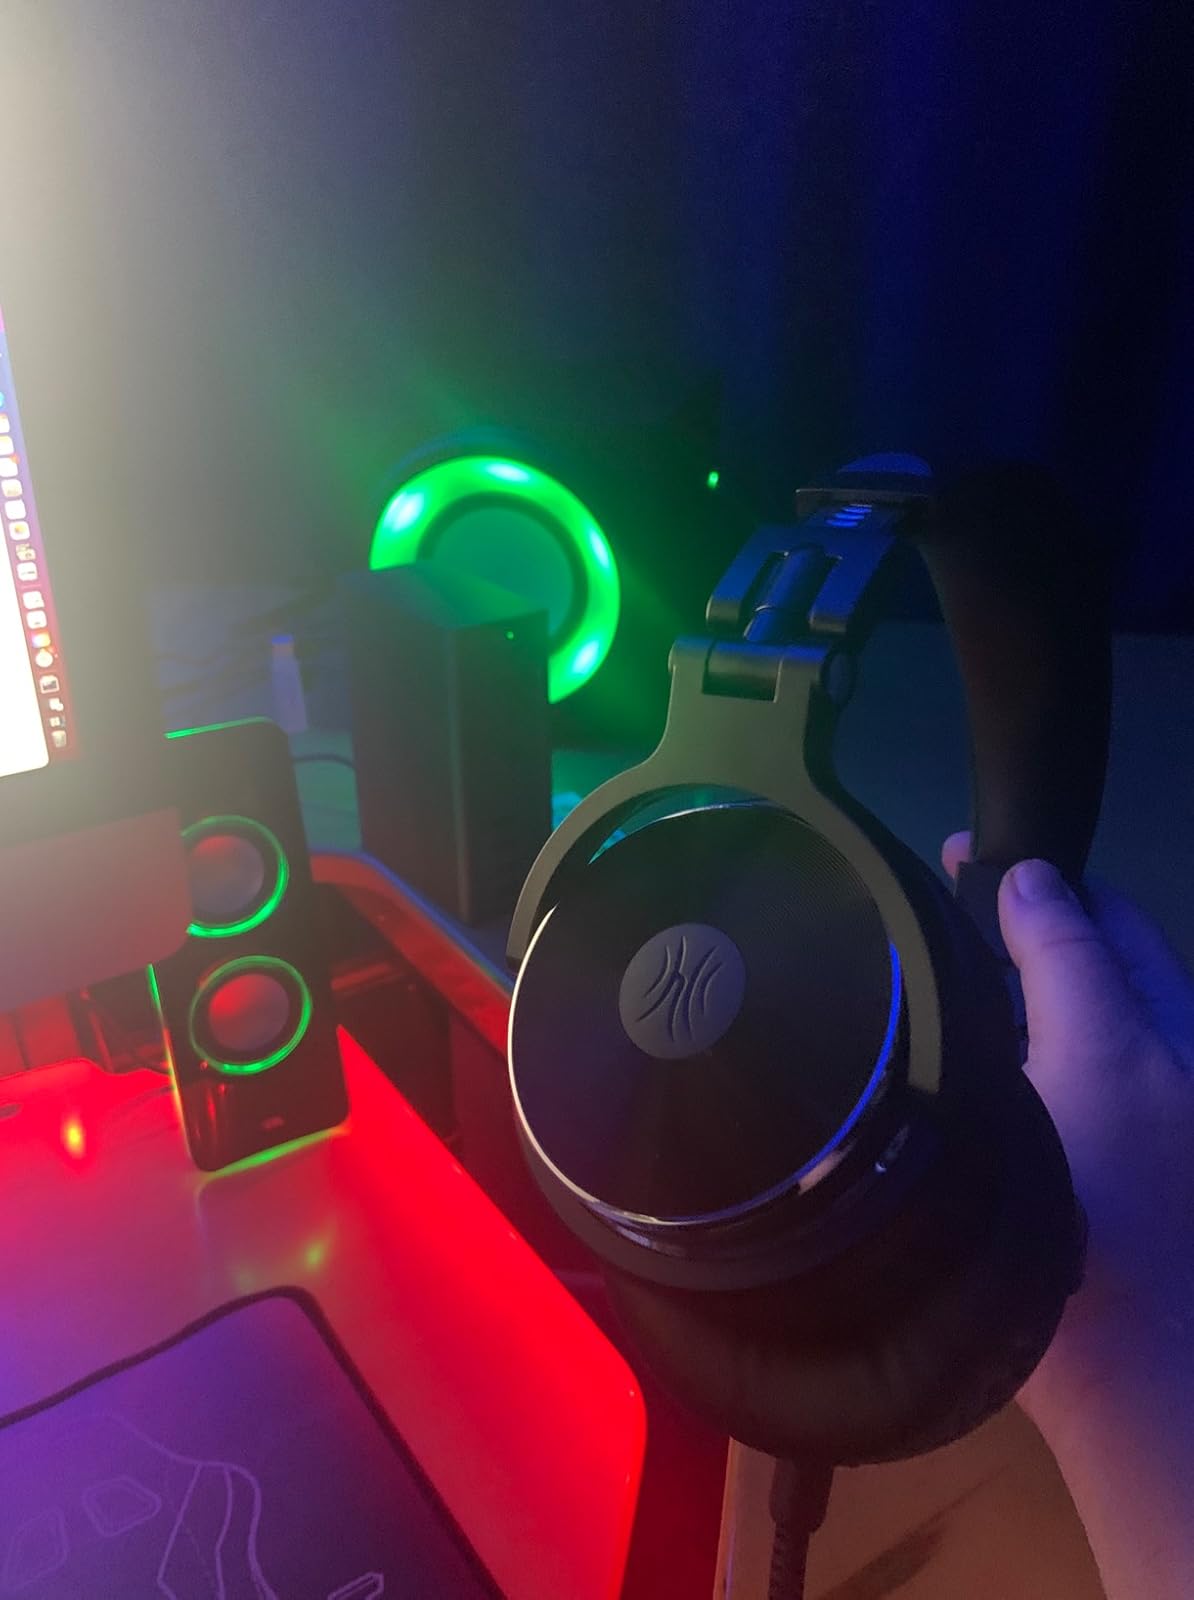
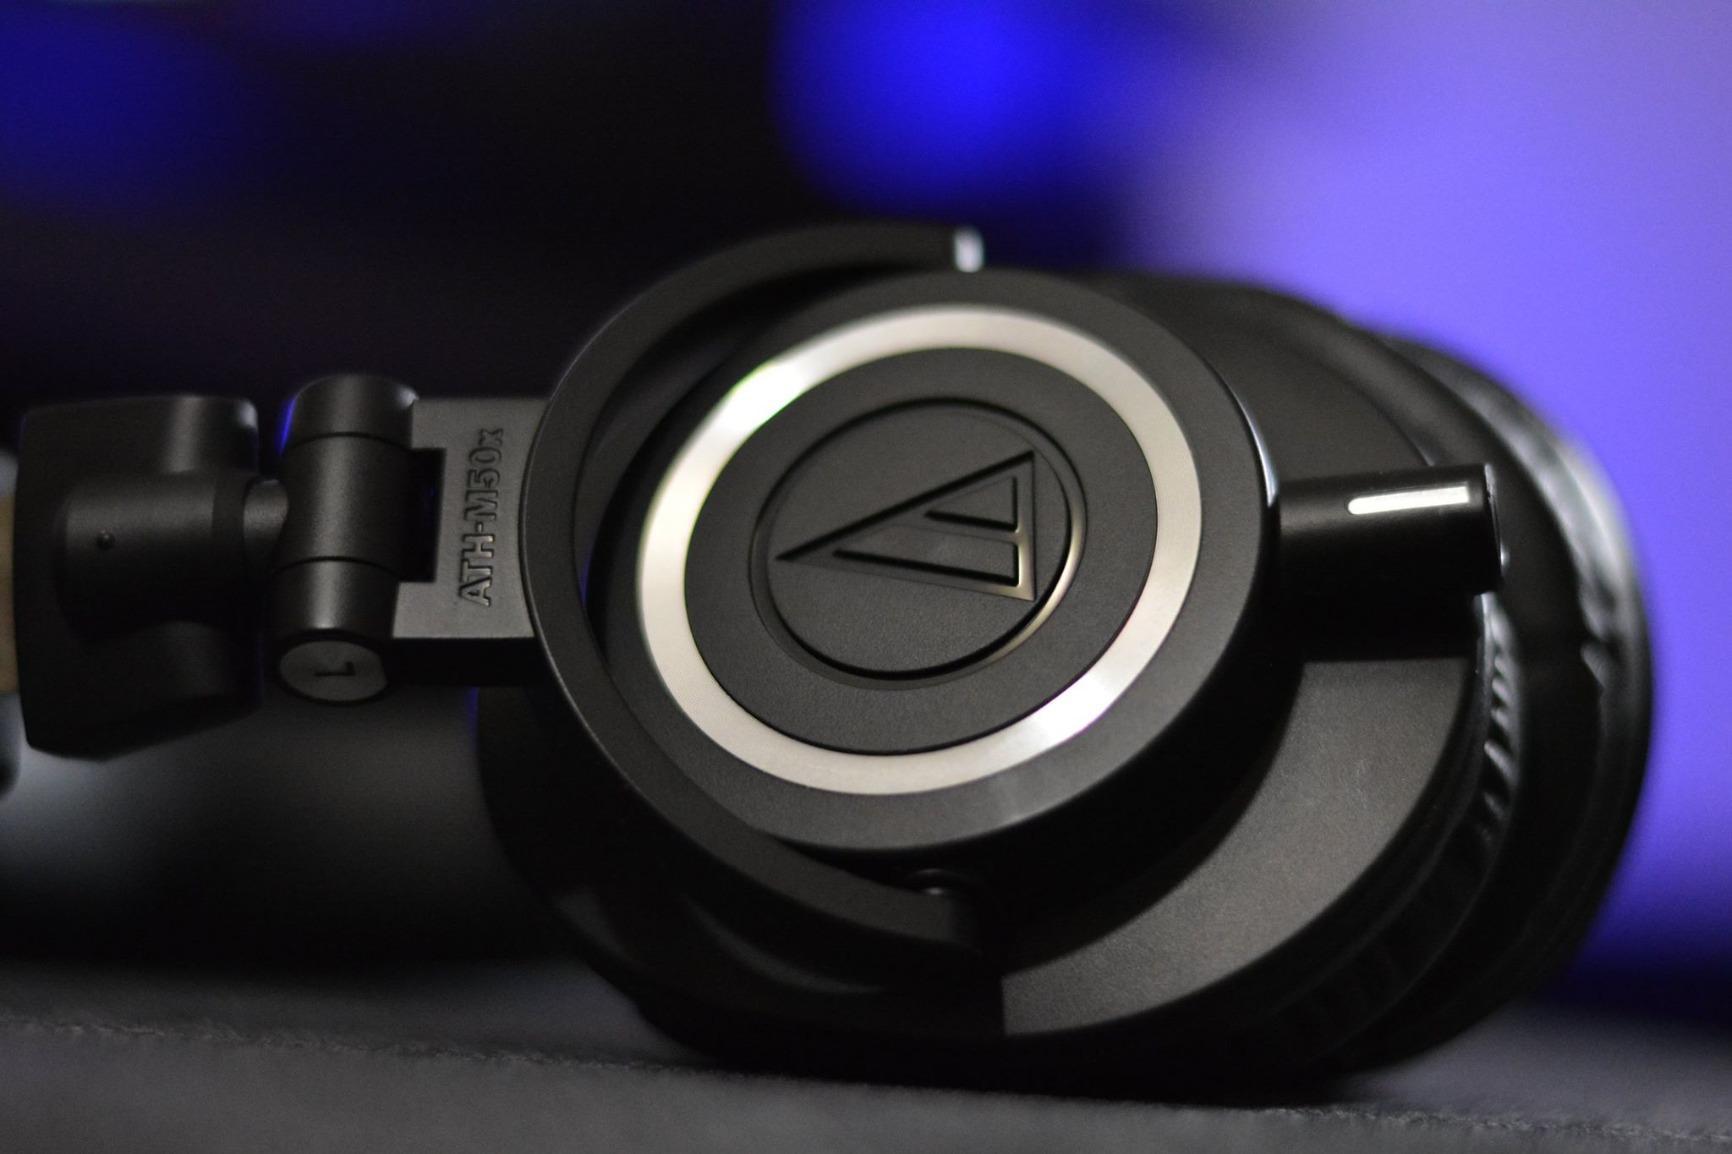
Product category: headphones
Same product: no